Question: Please indicate a possible affordance area of baseball bat that can be used for holding
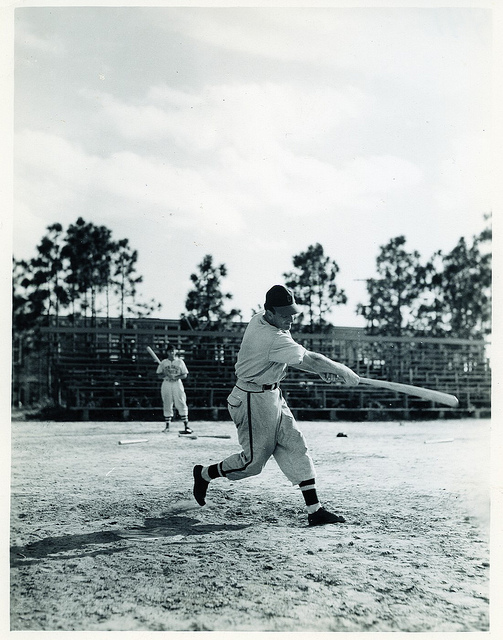
Answer: [315.36, 352.281, 365.886, 392.982]